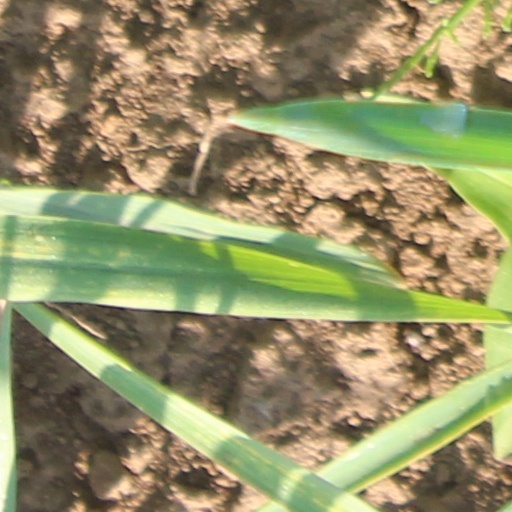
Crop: wheat